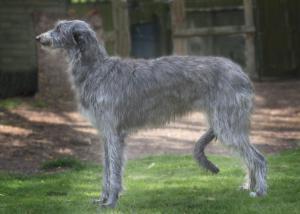
Scottish_deerhound